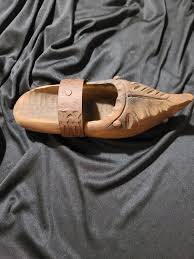
Label: Clog